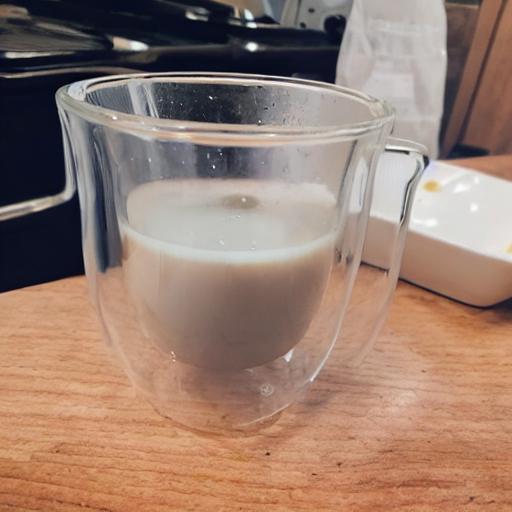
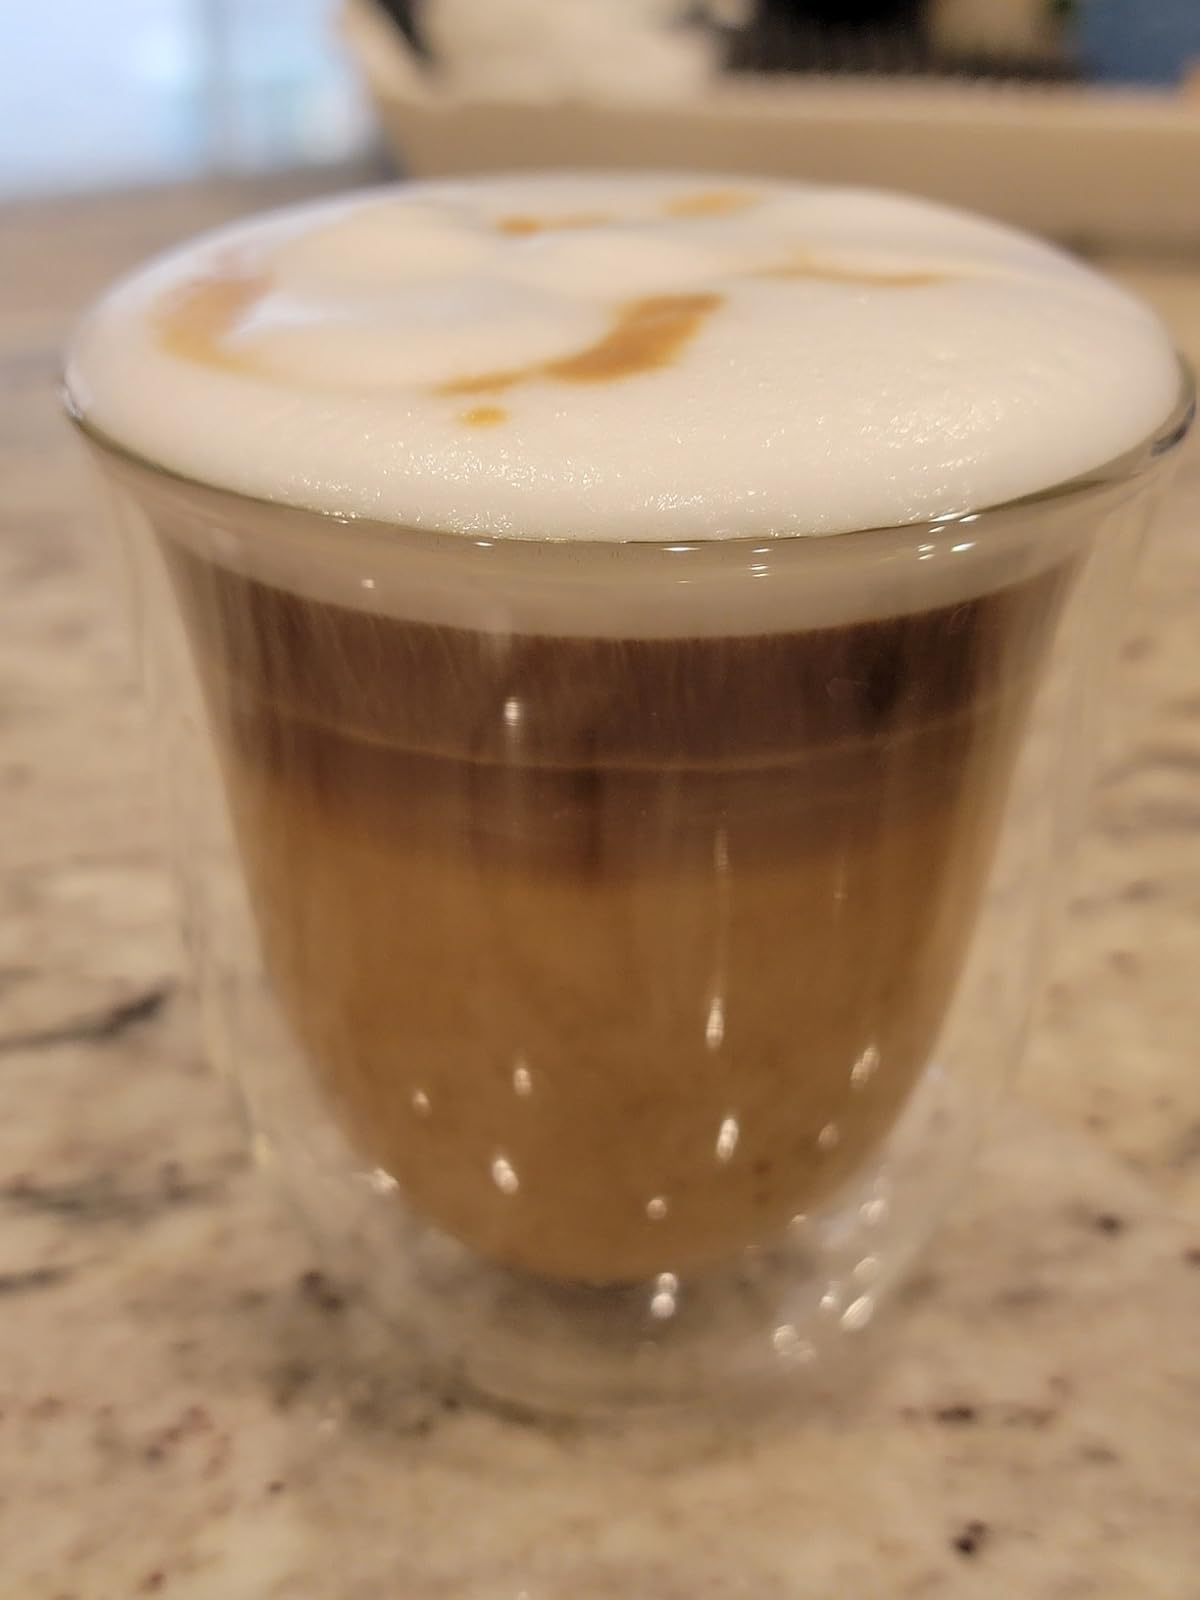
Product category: items_mug
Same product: no